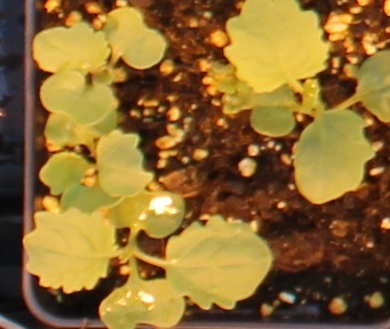
Label: Canola